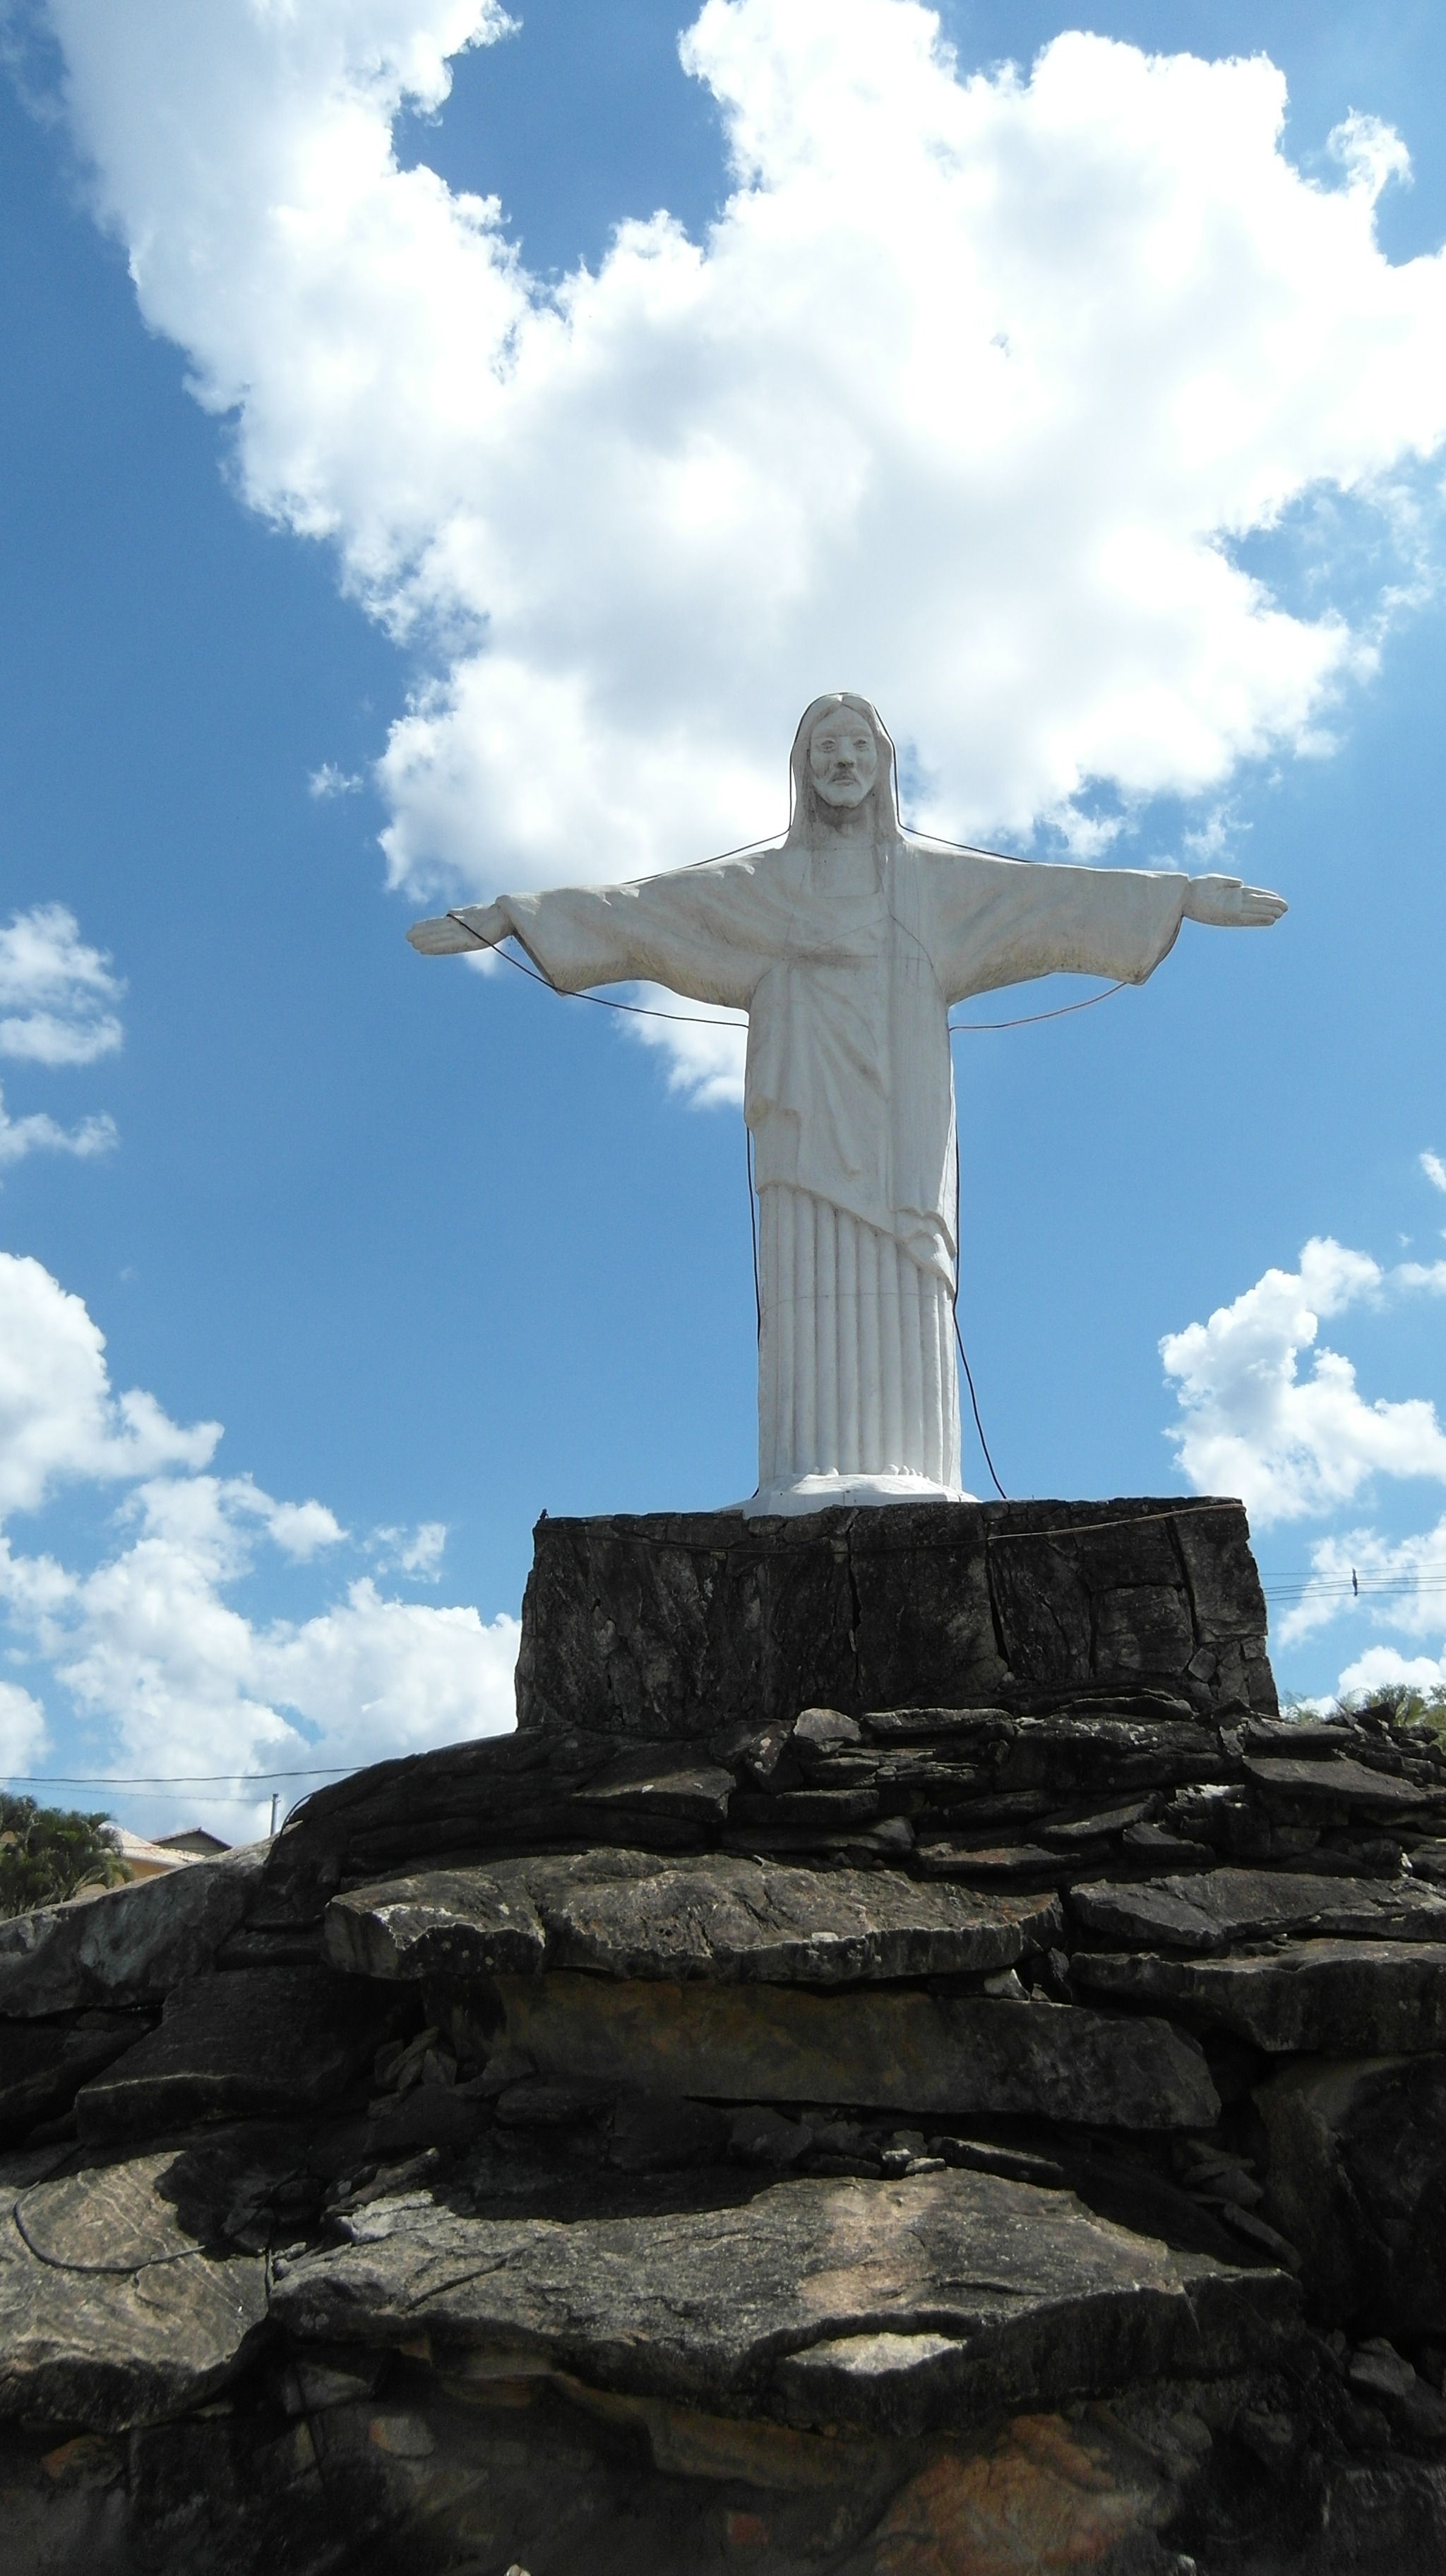
sea, rock, cloud, sky, monument, statue, tower, landmark, blue, memorial, clouds, brasil, christo, minas gerais